North Sea oil

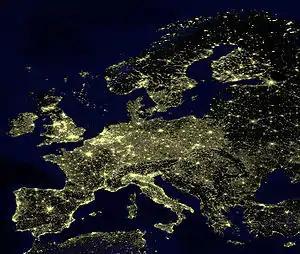
The oil rigs in the North Sea show up in this satellite photo of Europe taken at night in 2002.

Following the 1958 Convention on the Continental Shelf and after some disputes on the rights to natural resource exploitation the national limits of the exclusive economic zones were ratified.